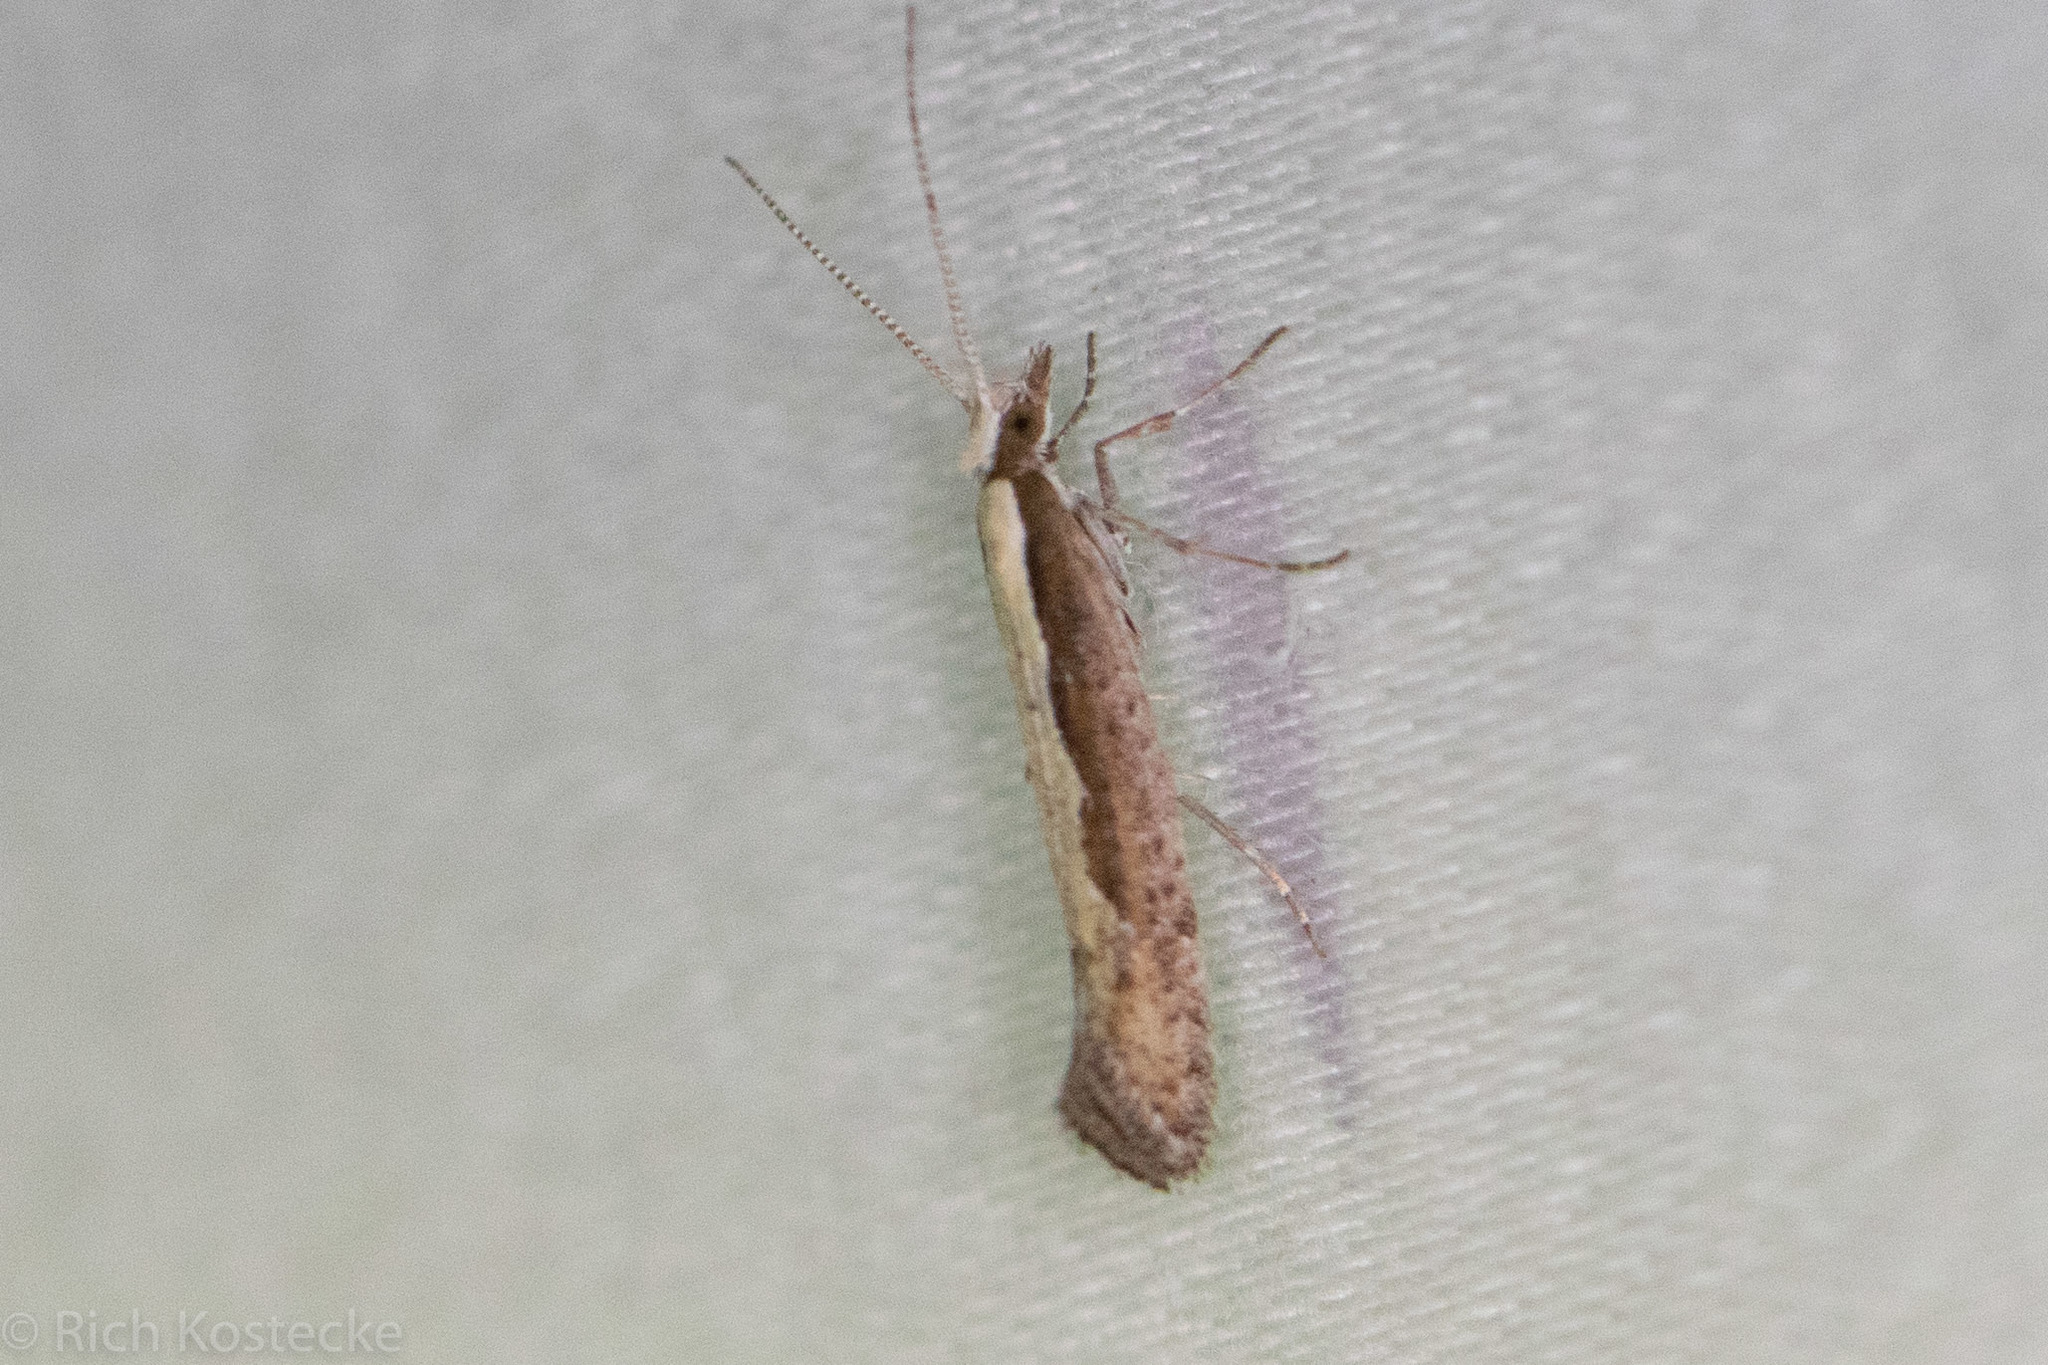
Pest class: diamondback_moth